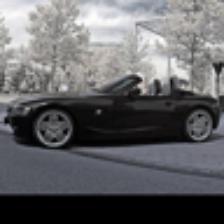
Label: NonHuman